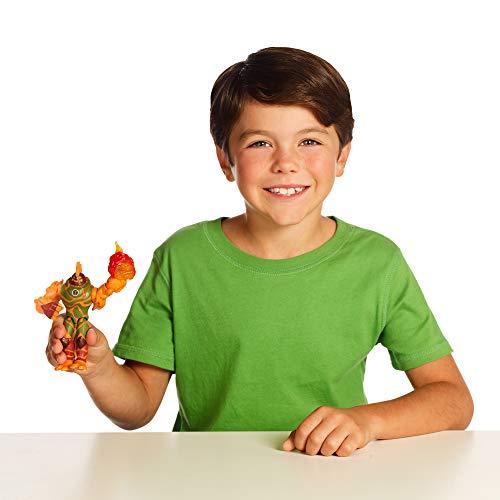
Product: Ben 10 Hot Shot Action Figure
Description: A Kev-ified Heatblast who brings all the firepower and 10 times the ego— make that 11 times From his flaming fists to his molten core, Hot Shot has the inner flame to take Kevin's prankish villainy from a simmer to boil.
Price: $12.68
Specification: ProductDimensions:4x2x5inches|ItemWeight:6.4ounces|ShippingWeight:6.4ounces(Viewshippingratesandpolicies)|ASIN:B07K3Y72S4|Itemmodelnumber:76137|Manufacturerrecommendedage:4-18years